Highway 1 (Israel–Palestine)

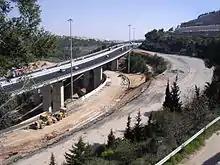
Sha'ar Moriah Interchange - Highway 1 via Jerusalem Road 9 under construction

Motza interchange opened in 1990, and the Sha'ar HaGai Interchange opened in 1995. In 1998, the eastbound left turn to Abu Ghosh, Ma'ale HaHamisha and Kiryat Anavim was closed. Finally, in 2002, Shoresh Interchange opened, eliminating the last left turn on the highway between Tel Aviv and Jerusalem. At this point, the Sha'ar HaGai–Jerusalem section was fully grade separated. However, the road did not meet freeway standards due to narrow shoulders, dangerous turns and difficult slopes, and the speed limit on this section was .